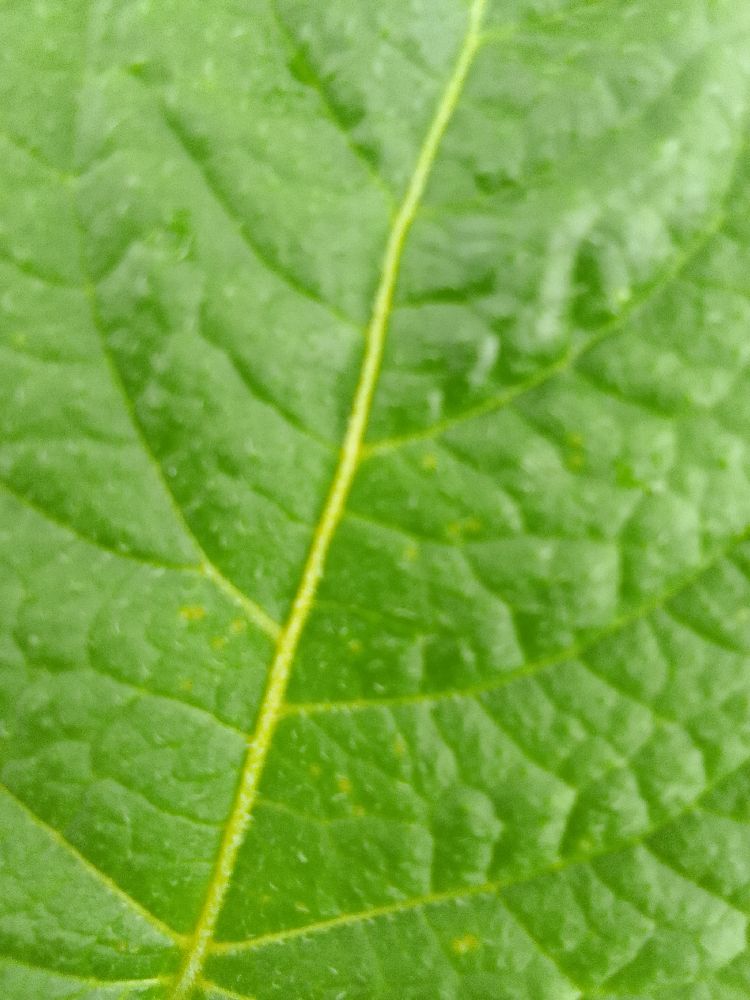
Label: Healthy